City guard

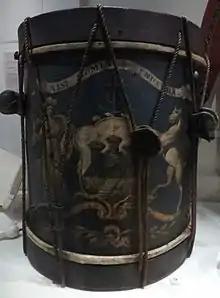
Drum of the Edinburgh City Guard (late 18thC) bearing the city's coat of arms

A city guard, city watch, town guard, or town watch were local militia companies formed to enforce municipal laws. Usually subordinate to the local municipal government, many cities had their own guard formations which doubled as police and military forces in times of need.